Dzhokhar Dudayev Battalion

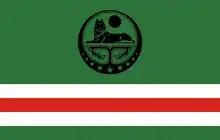
The flag of the Chechen Republic of Ichkeria is used by the battalion.

After the creation of the battalion in 2014, it has actively fought in the Donetsk region of Ukraine. It participated in the 2014 Battle of Ilovaisk.